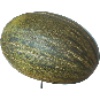
Label: Melon Piel de Sapo 1